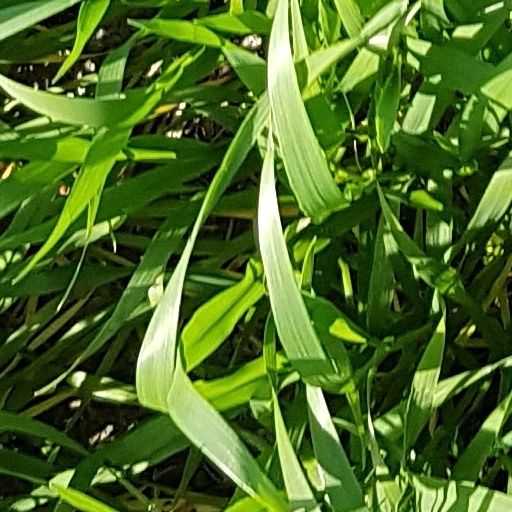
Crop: wheat